Second presidency of Grover Cleveland

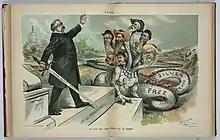
Caricature of Cleveland as anti-silver.

As panic spread following the collapse of the Philadelphia and Reading Railroad, a May 1893 bank run throughout the nation left the financial system with even less resources. Cleveland believed that bimetallism encouraged the hoarding of gold and discouraged investment from European financiers. He argued that adopting the gold standard would alleviate the economic crisis by providing a hard currency. Seeking to repeal the Sherman Silver Purchase Act and end the coinage of silver-based currency, Cleveland called a special session of Congress, to begin in August 1893. The silverites rallied their following at a convention in Chicago, and the House of Representatives debated for fifteen weeks before passing the repeal by a considerable margin. In the Senate, the repeal of silver coinage was equally contentious. Cleveland, forced against his better judgment to lobby the Congress for repeal, cajoled several Senate Democrats to support repeal. Many Senate Democrats favored a middle course between the silverites and Cleveland, but Cleveland squashed their attempts to produce a compromise bill. A combination of Democrats and eastern Republicans ultimately supported the repeal of the Sherman Silver Purchase Act, and the repeal bill passed the Senate by a 48–37 majority. Depletion of the Treasury's gold reserves continued, at a lesser rate, but subsequent bond issues replenished supplies of gold. At the time the repeal seemed a minor setback to silverites, but it marked the beginning of the end of silver as a basis for American currency.